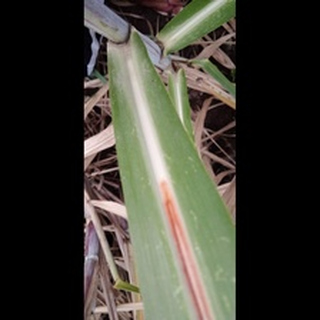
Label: sugarcane_red_rot